Fleet Satellite Communications System

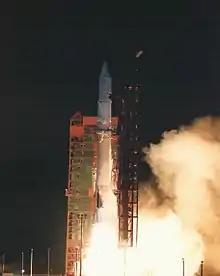
Launch of Atlas G AC-66 rocket with FLTSATCOM-7

Altogether eight satellites were launched from 1978 to 1989 by Atlas-Centaur rockets into geostationary orbit. The system became operational in 1981. The satellites were manufactured by TRW. The solar array of each satellite had a span of over 13.2 m. A special characteristic was a UHF transmit antenna reflector 4.9 m in diameter. Each satellite had 12 transponders, which worked in the UHF range from 240 - 400 megahertz. Additionally FLTSATCOM 7 and 8 included an experimental EHF transponder built by Lincoln Laboratory intended to test the MILSTAR ground terminals. The first seven satellites each had a launch mass of 1884 kg and the remaining two were 2310 kg, with the additional mass due to the EHF payload module.